Salvadoran cuisine

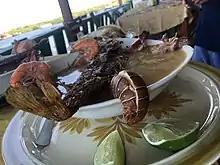
Salvadoran lobster soup

Salvadorans eat a large variety of seafood. Salvadoran ceviches are made with clams, oysters, fish, shrimp, snails, octopus, squid, and a type of black clam called "conchas" by locals. Cocktails and ceviches are prepared with a type of tomato and chopped onion sauce or Worcestershire sauce, locally called "Salsa Inglesa" or "Salsa Perring" after the Lea & Perrins brand, and both are sprinkled with lemon juice.